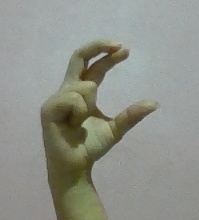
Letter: thal